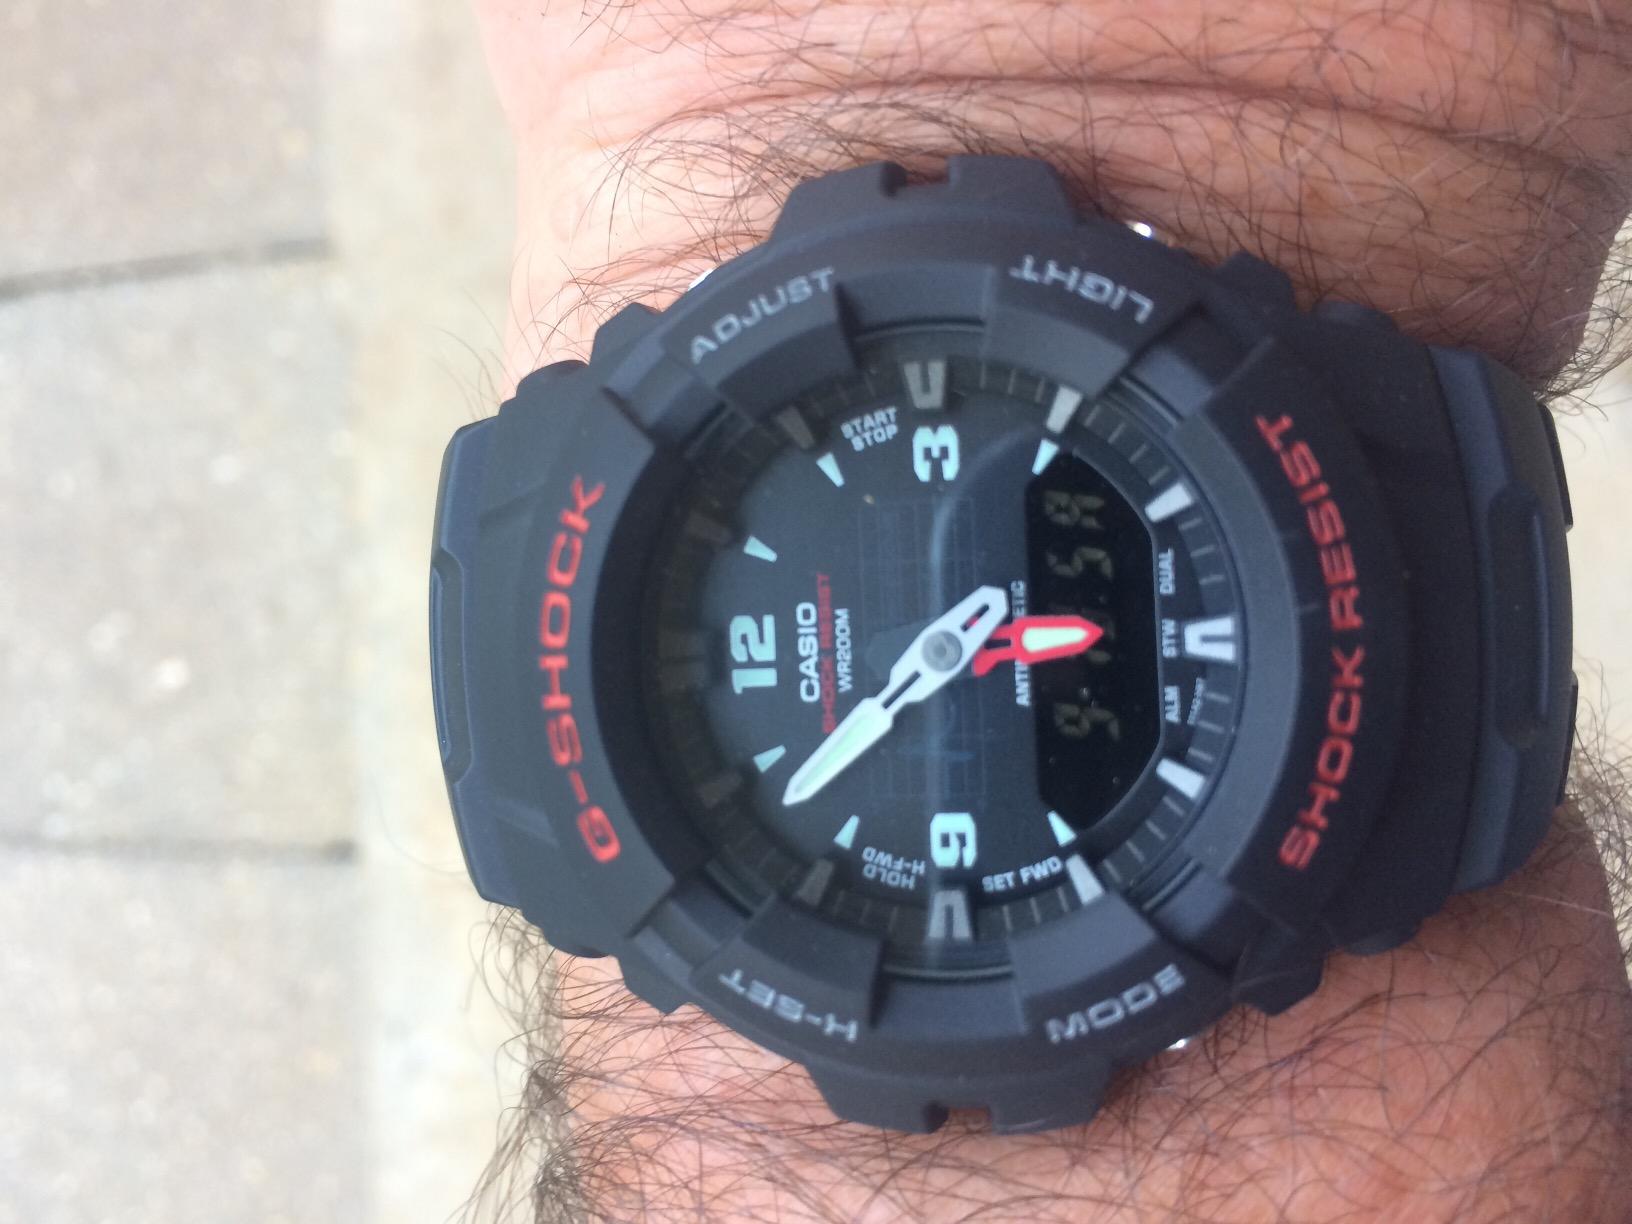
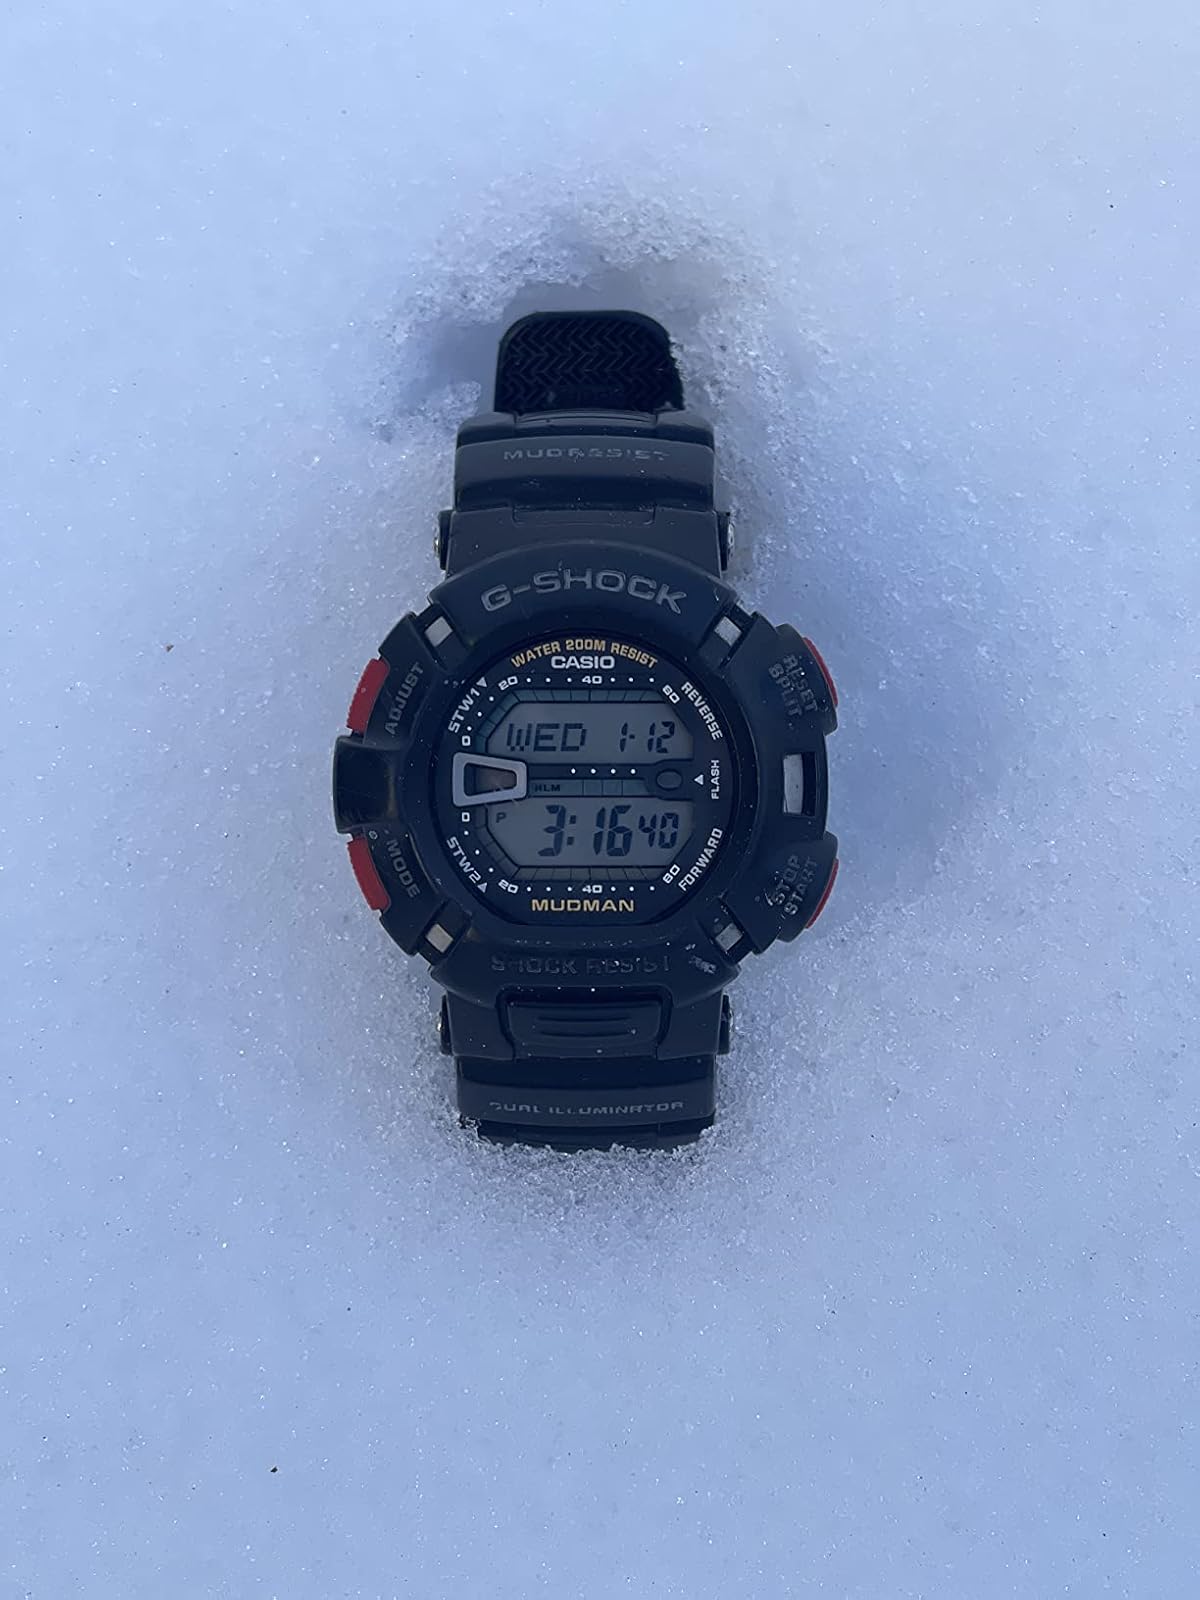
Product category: accessories_watch
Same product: no